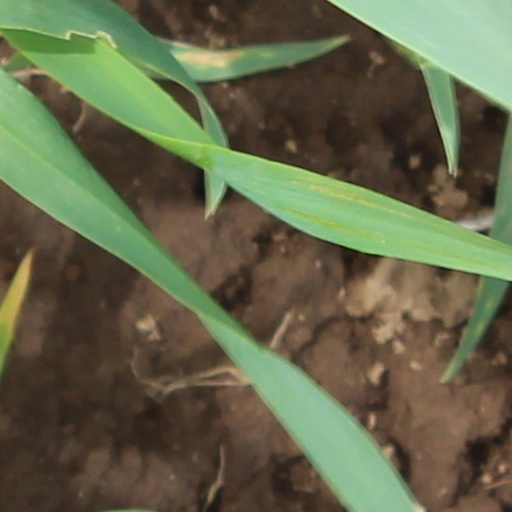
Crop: wheat